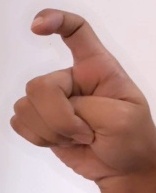
ASL sign: X